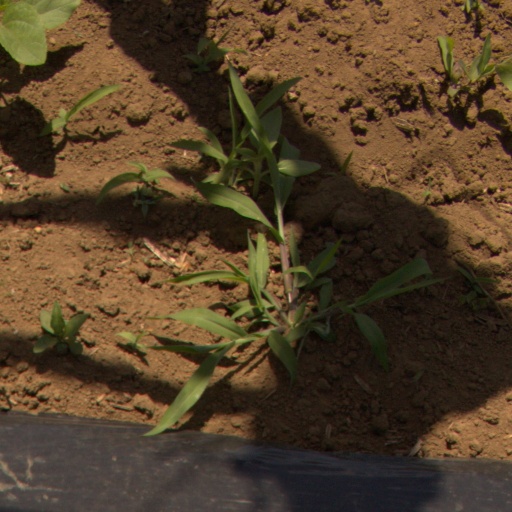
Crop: Jerusalem artichoke